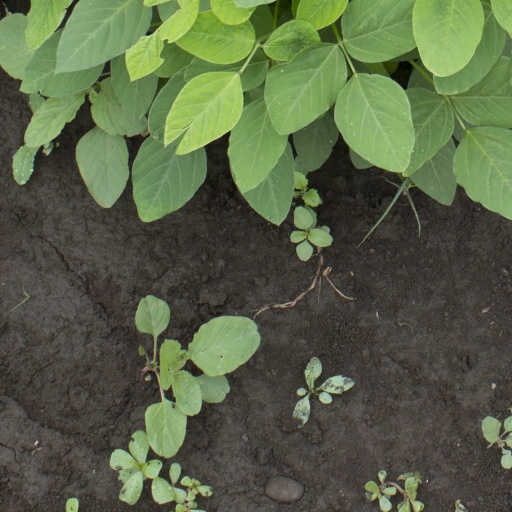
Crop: soybean